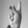
ASL letter: K